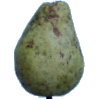
Label: Pear Stone 1